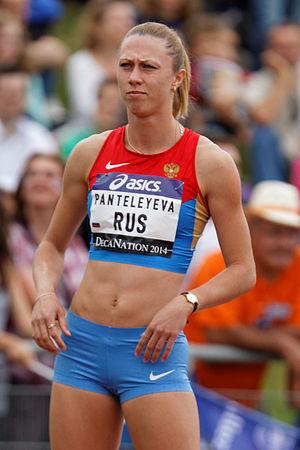
Marina Panteleyeva est une athlète russe, spécialiste des épreuves de sprint.